Giovanni Gastel

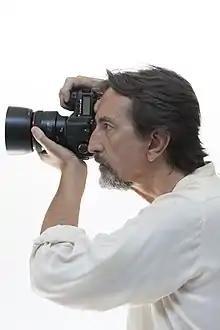

In 1981, he started working for numerous fashion magazines, including "Vogue", "Elle", and "Vanity Fair;" he also collaborated with world-famous brands such as Dior, Trussardi, Krizia, Tod's, and Versace.